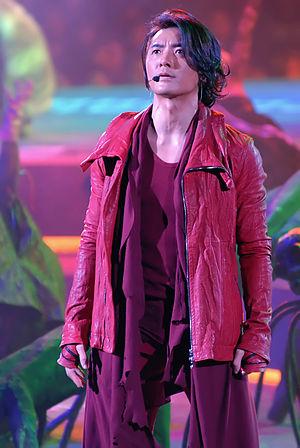
Ekin Cheng Yee-Kin, né le 4 octobre 1967 est un acteur et chanteur de Cantopop hongkongais. Plus tôt dans sa carrière, il se fit appeler Noodle Cheng mais revint vite à son véritable nom, qu'il jugeait plus conventionnel et sonnant mieux à l'oreille.